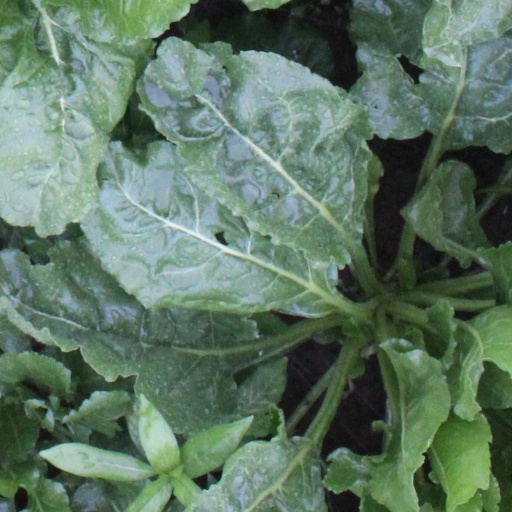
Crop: sugar beet